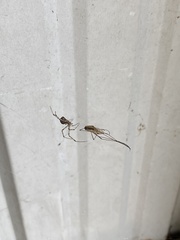
Species: Parasteatoda_tepidariorum